Jaguar F-Type

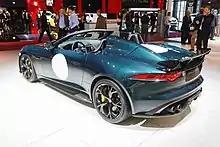
Rear view with the Aero Haunch visible

The Project 7 is a skunkworks design penned by Italian-Brazilian designer César Pieri. It was discovered by chance when Pieri accidentally showed it to Jaguar chief-designer Ian Callum. The concept then became a functional prototype and eventually reached production.